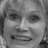
Emotion: surprise